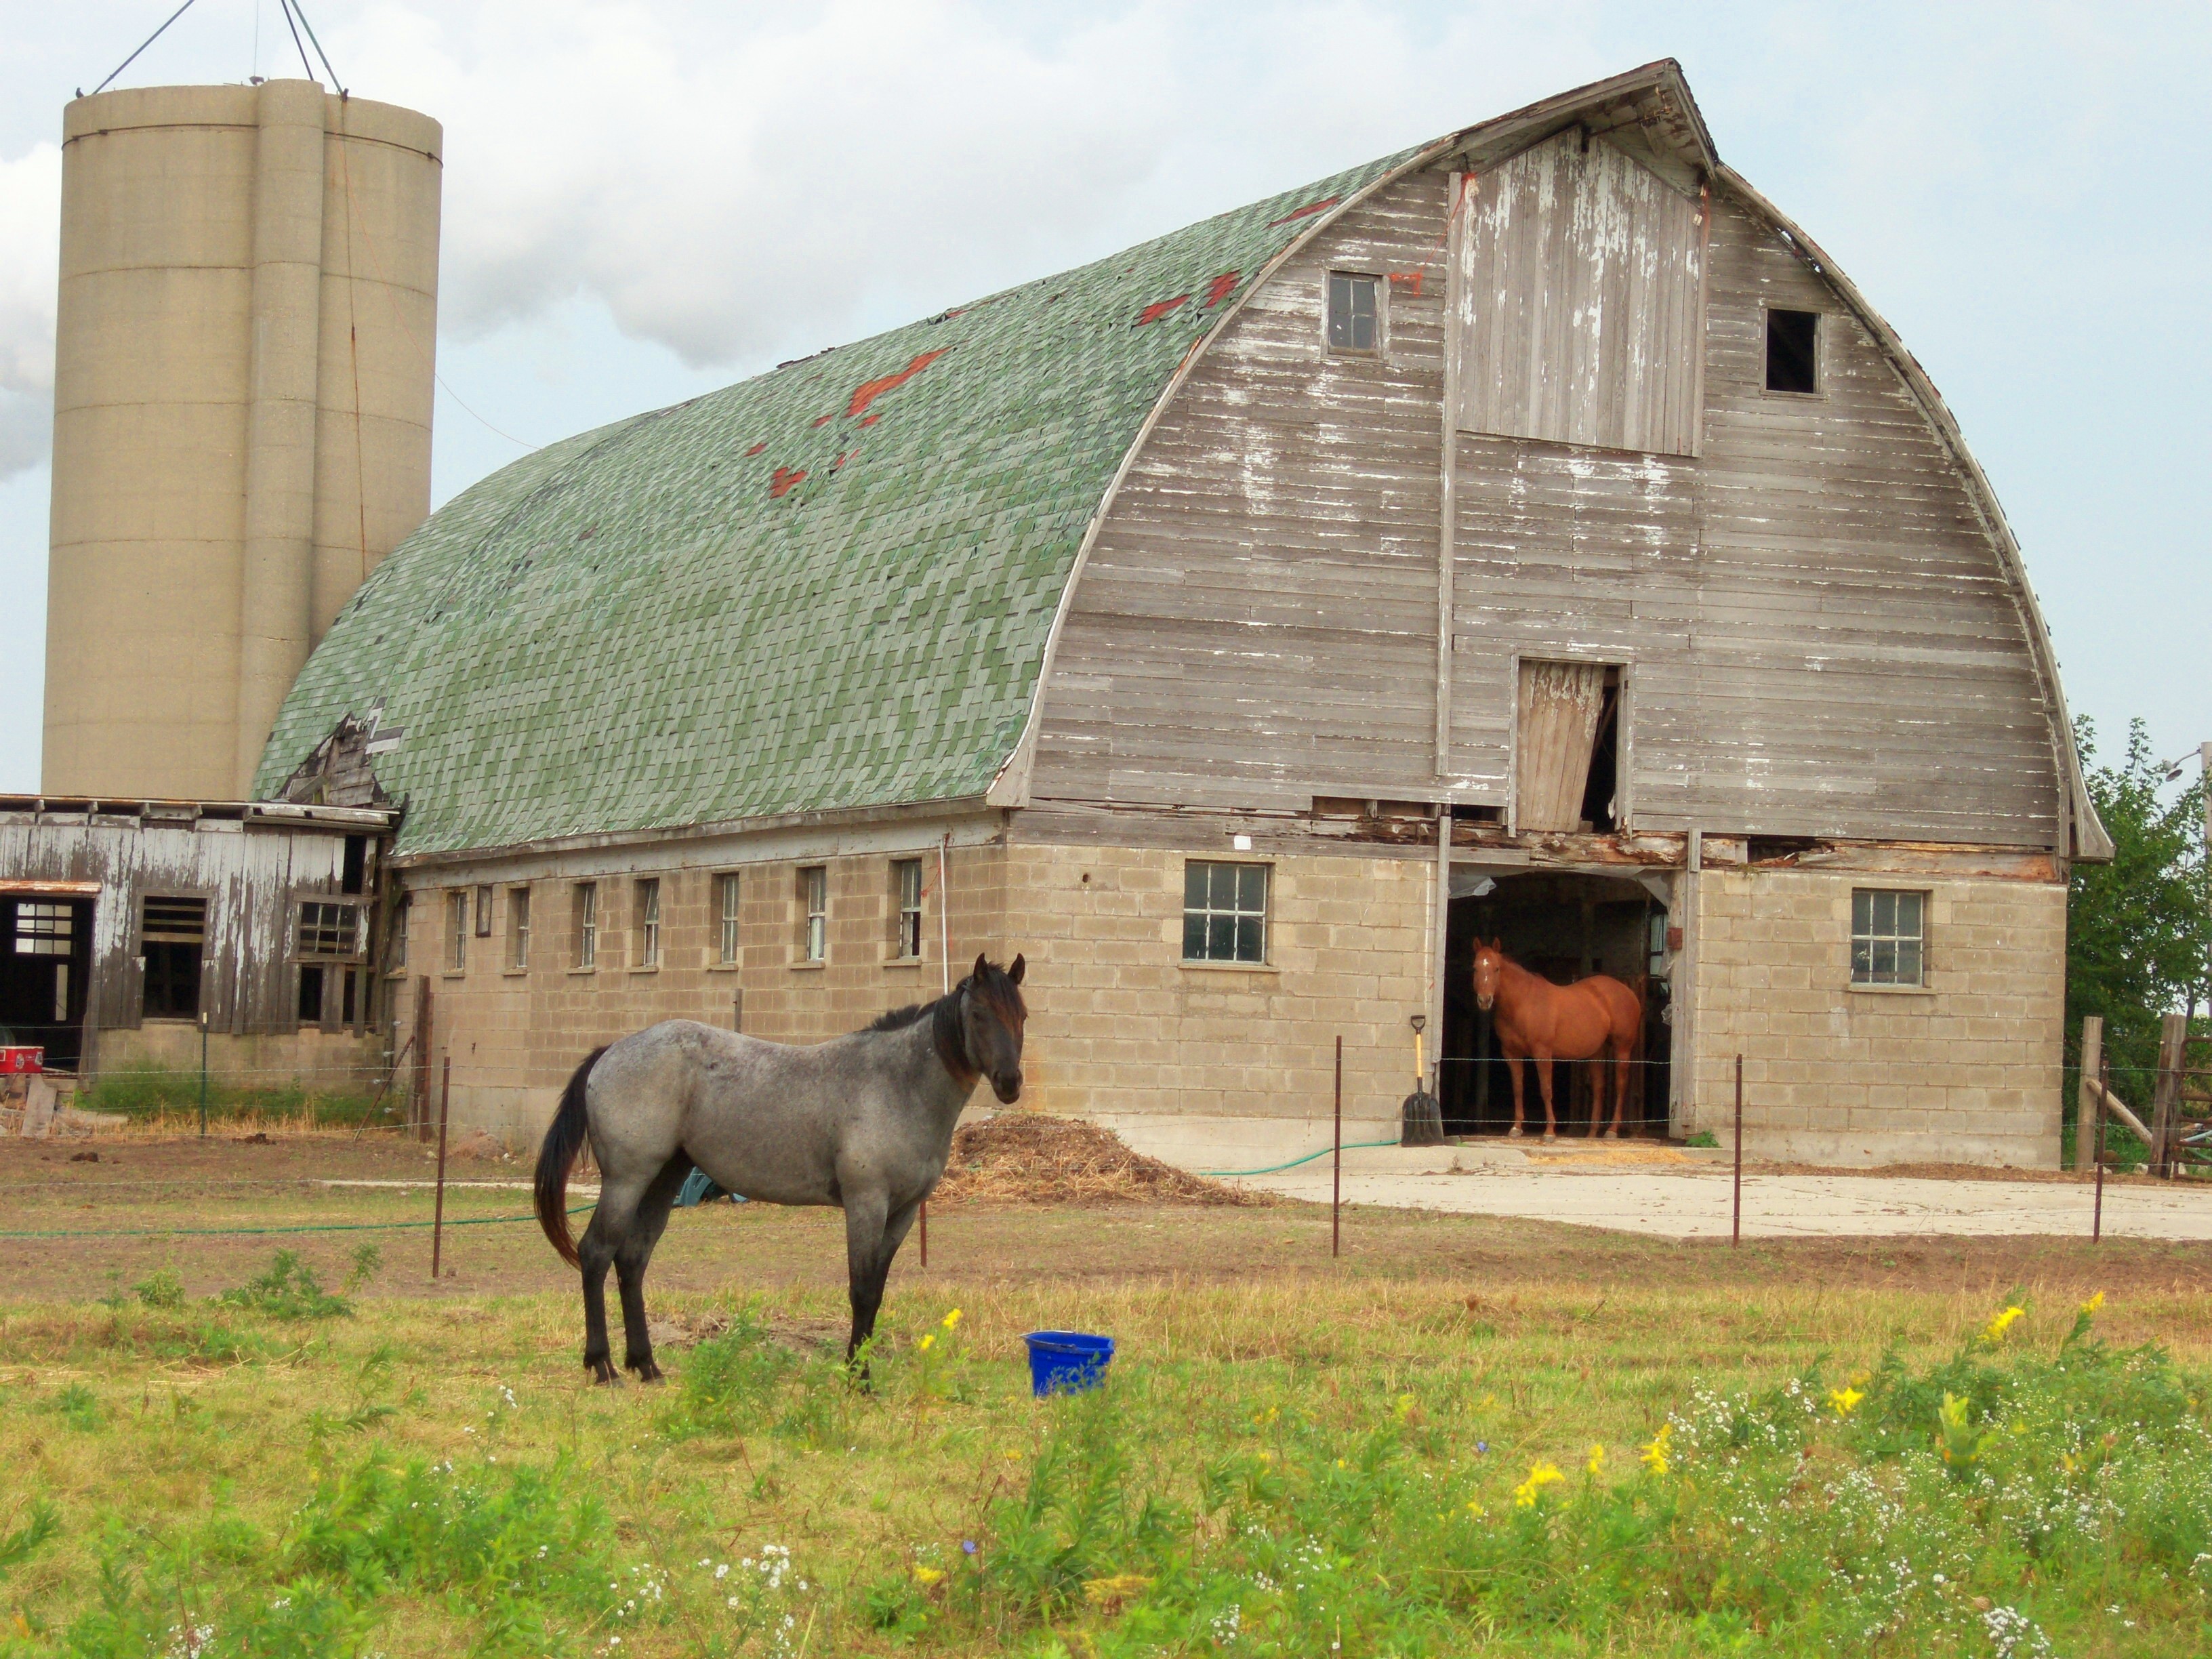
farm, building, barn, barns, wisconsin, kenoshacounty, pleasantprairie, quarterhorses, stables, rural area